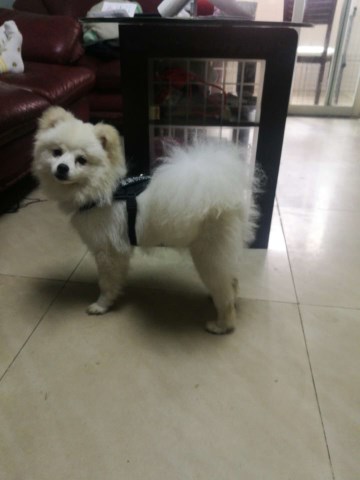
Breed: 1936-n000005-Pomeranian